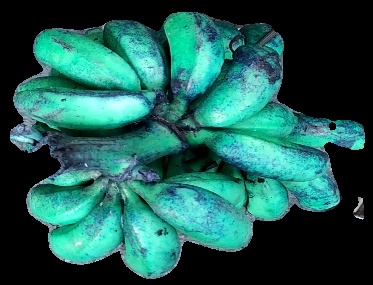
Variety: rasbale
Grade: grade3